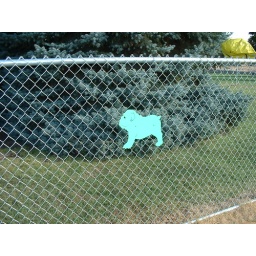
The steel fence art was handmade by artist Judy Treman just for our dog park.